Indianapolis Colts

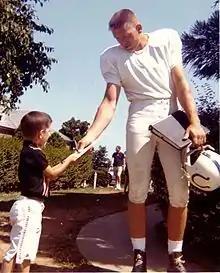
Pro Football Hall of Fame inductee Johnny Unitas (1933–2002), was the Baltimore Colts' starting quarterback and famed "Number 19", from 1956 to 1972.

The current version of the Colts football team played their first season in Baltimore in 1953, where the team compiled a 3–9 record under first-year head coach Keith Molesworth. The franchise struggled during the first few years in Baltimore, with the team not achieving their first winning record until the 1957 season.